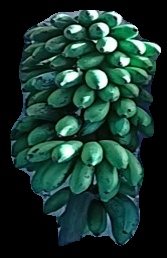
Variety: rasbale
Grade: grade2